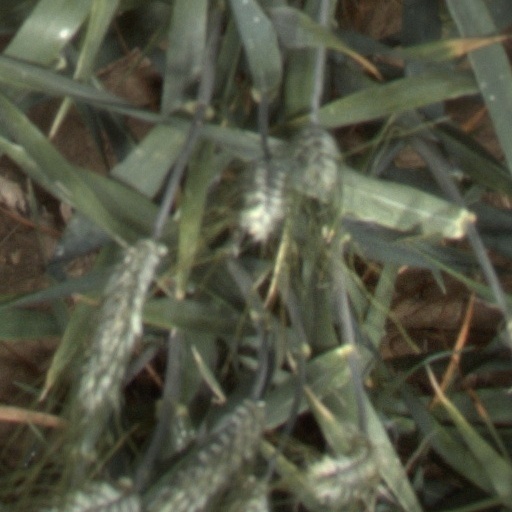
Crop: wheat